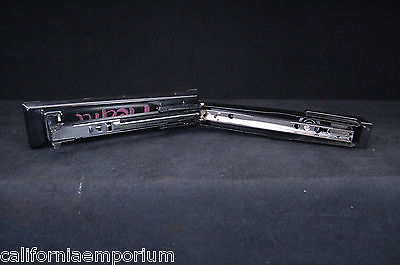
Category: stapler